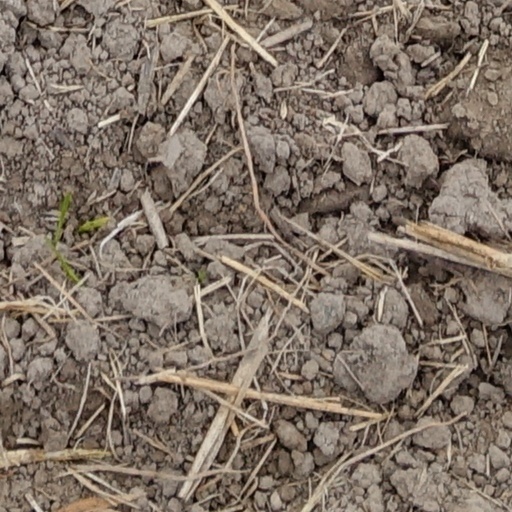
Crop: wheat